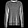
Label: Pullover